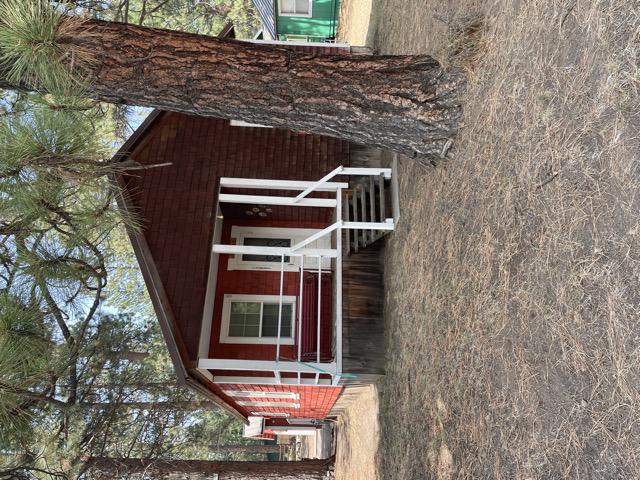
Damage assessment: no_damage